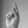
ASL letter: K